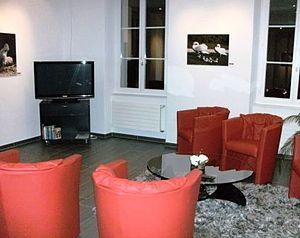
Centre de formation et de rencontre Bienenberg)